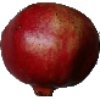
Label: pomegranate